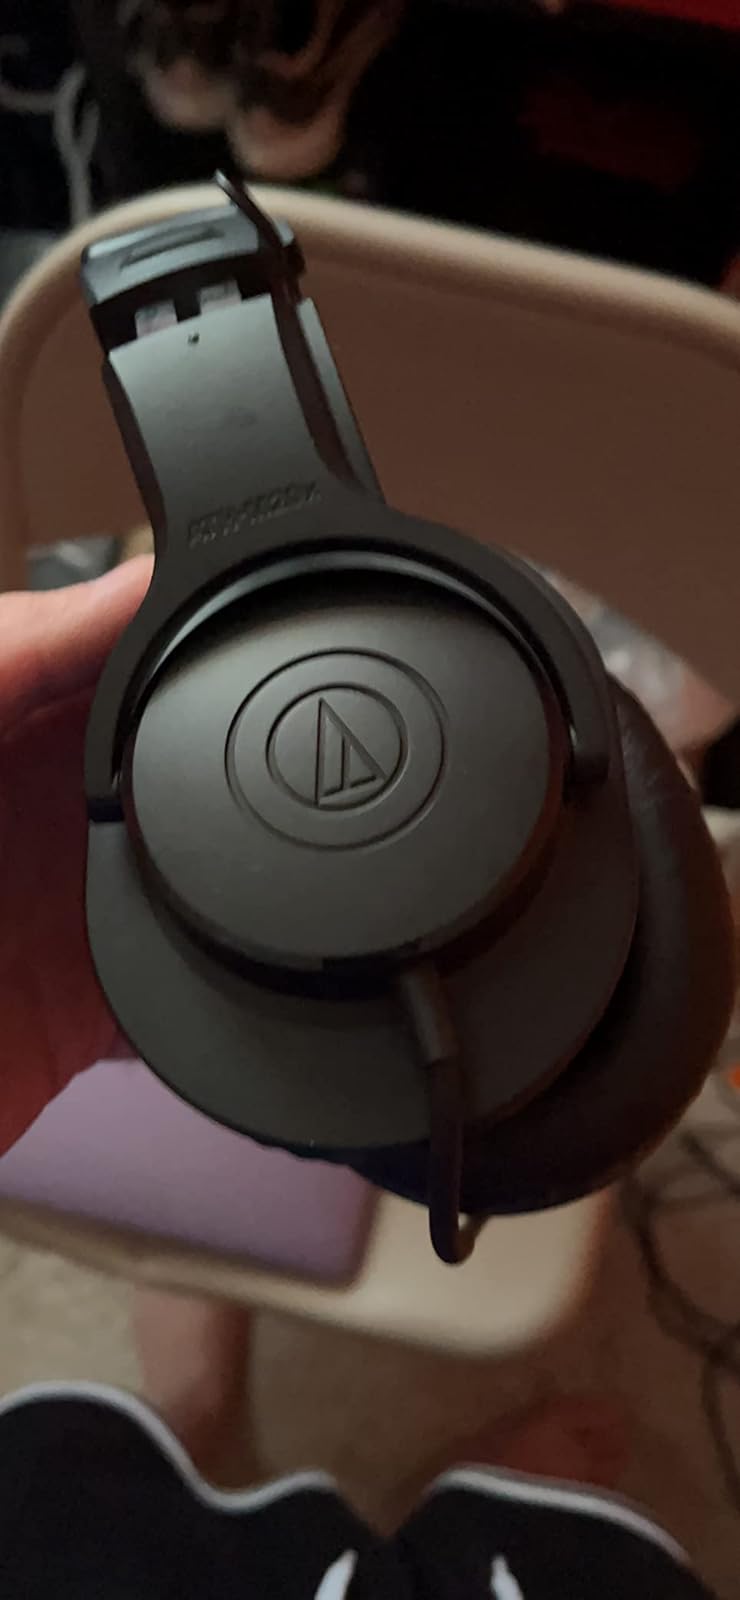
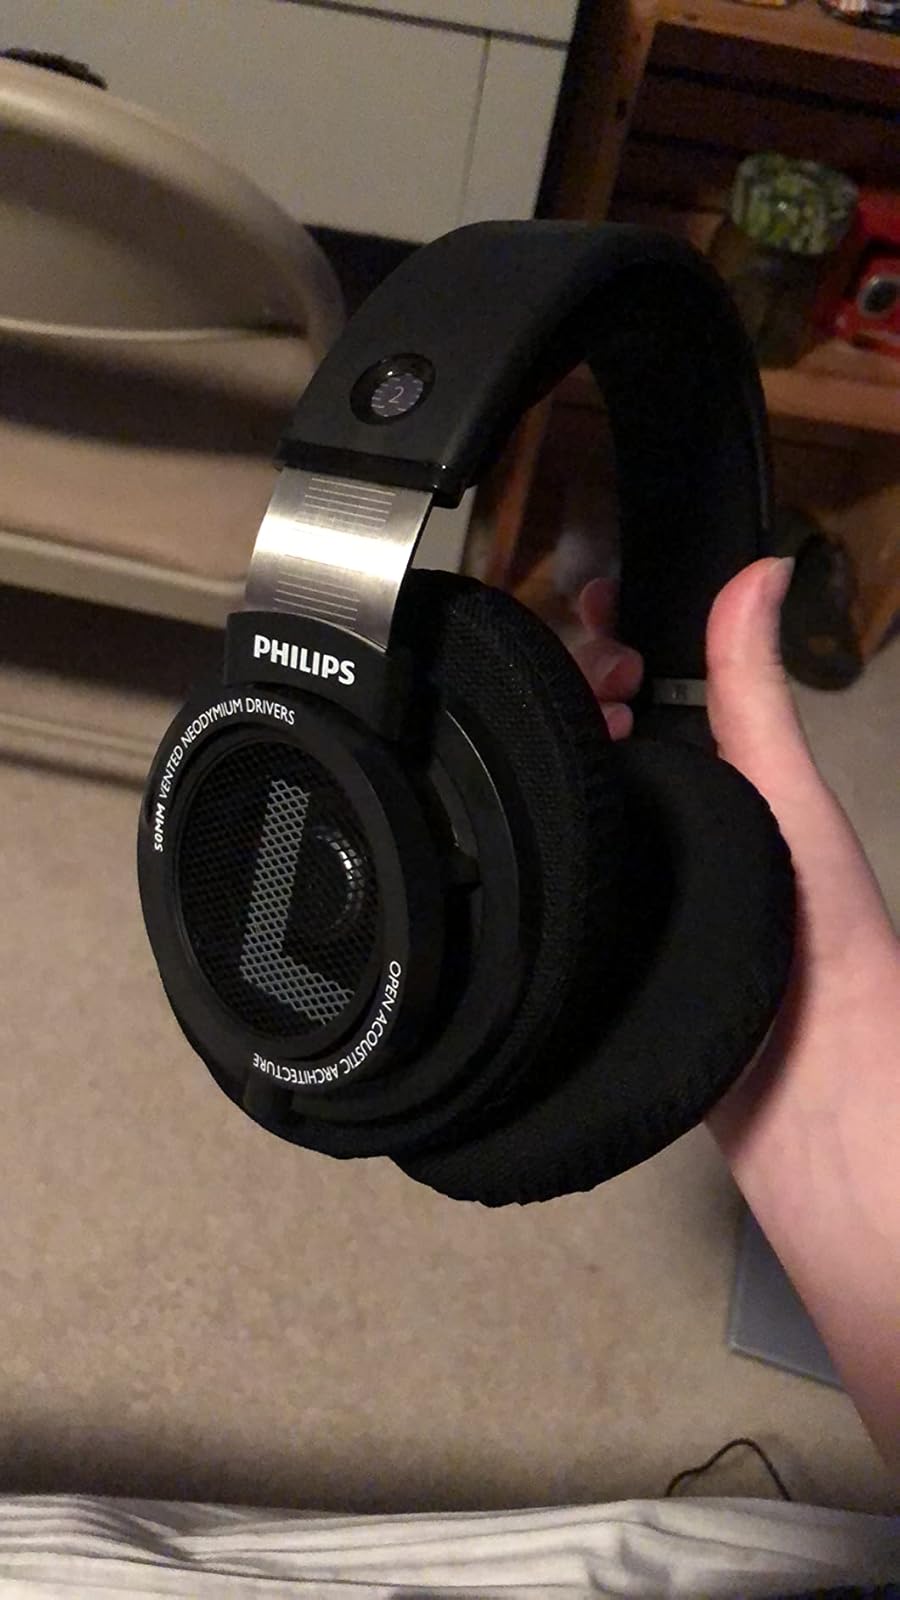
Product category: headphones
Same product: no